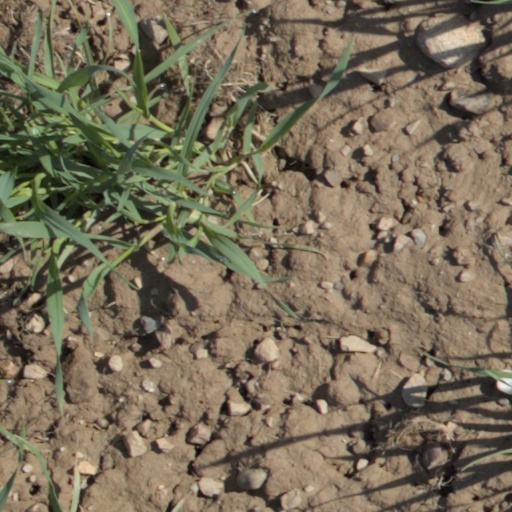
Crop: wheat